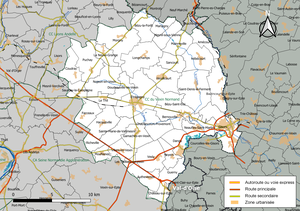
Carte géographique de la Communauté de communes du Vexin Normand, département de l'Eure, France. Composition au 1er janvier 2019.
La communauté de communes du Vexin Normand est une communauté de communes française, située dans le département de l'Eure en Normandie.